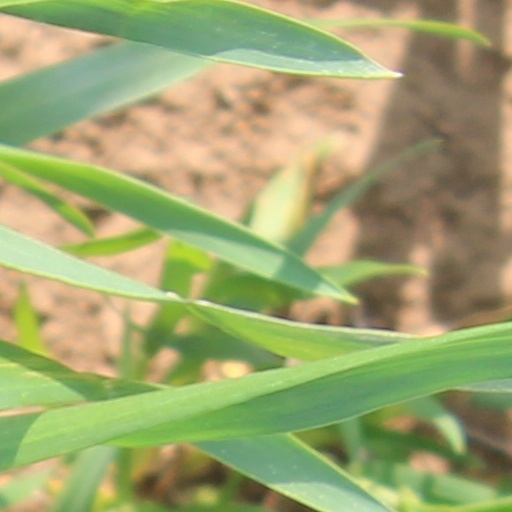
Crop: wheat